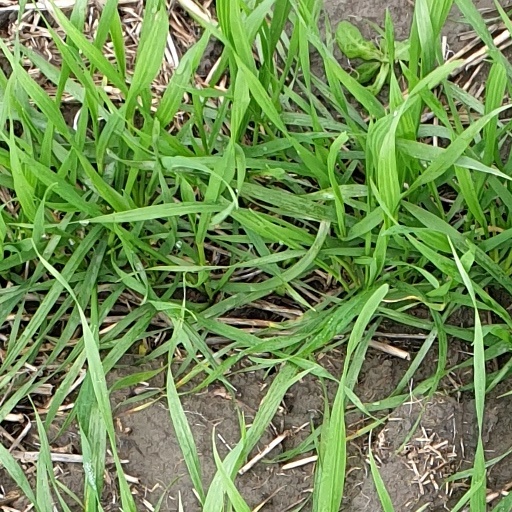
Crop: wheat